Western Australia Police Force

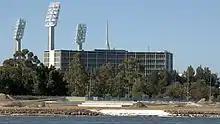
Police Headquarters (with WACA grounds floodlights in background)

The Police Headquarters is located in East Perth overlooking the Causeway, near the WACA Ground. The structure is entered on the State Heritage Register. The building fronting Hay Street opposite the WACA housed the former East Perth Lockup and a magistrate's courtroom. Recruits are trained at the Western Australian Police Academy at Joondalup. Previously, the academy was located at Maylands, in premises still used by various units including the mounted and K-9 (police dog) sections.